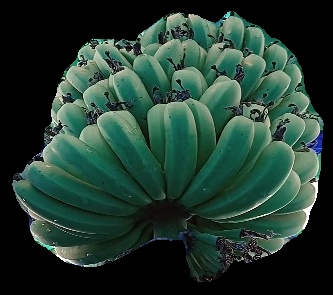
Variety: pachbale
Grade: grade1